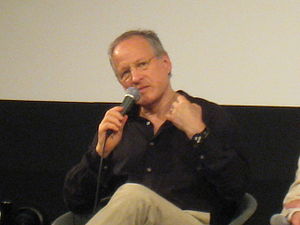
Michael Mann
Michael Kenneth Mann er en amerikansk filminstruktør, manuskriptforfatter og filmproducer. Han har for sit arbejde modtaget nomineringer fra internationale organisationer og dommerkomitéer, bl.a. fra British Academy of Film and Televison Arts, Cannes og Academy of Motion Picture Arts and Sciences. Han har to gange produceret ceromonien ved Academy Awards, første gang i 1999 ved den 72. udgave af Academy Awards og anden gang i 2004 ved den 74. udgave af ceromonien. Michael Mann har lavet film siden slutningen af 1960'erne, og det engelske filmmagasin Total Film placerede ham som nr. 28 på deres liste 100 Greatest Directors Ever.